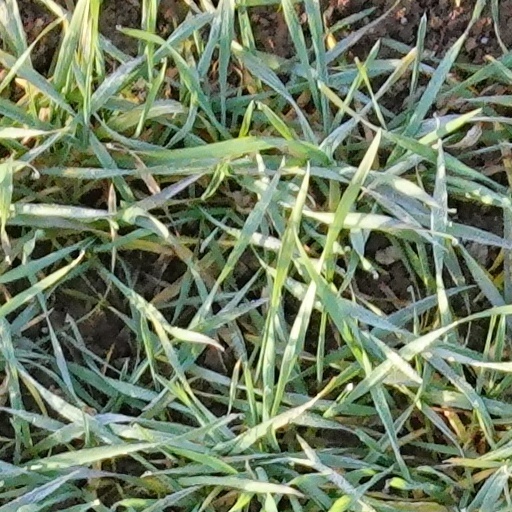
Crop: wheat